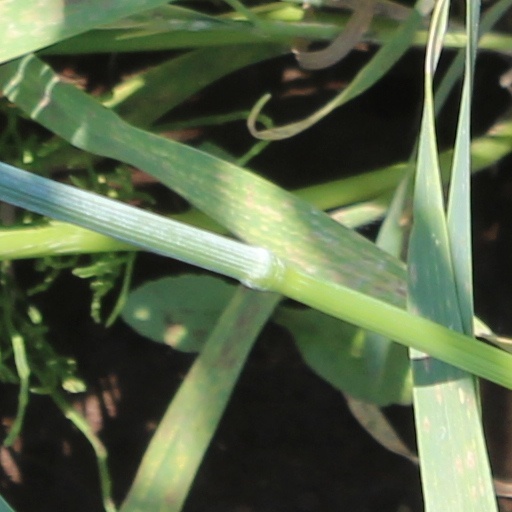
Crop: wheat